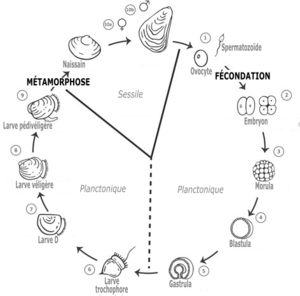
Cycle de vie de l'huître Crassostrea gigas (huître creuse du Pacifique)
On appelle naissain les juvéniles de différents mollusques, notamment d'espèces faisant l'objet de cultures marines comme les huîtres ou les moules.
La dénomination vernaculaire huître désigne les mollusques marins bivalves de la famille des Ostreidae et plus largement de la super-famille des Ostreoidea. Les huîtres ne vivent que dans l'eau salée ou saumâtre et se trouvent dans toutes les mers. Ces mollusques sessiles vivent à l'état naturel fixés sur un substrat rocheux.
Magallana gigas est une dénomination controversée, de l'huître creuse du Pacifique, Crassostrea gigas. il s'agit d'une « huître creuse » du genre Magallana originaire du nord-ouest de l'Océan Pacifique. Elle est souvent dénommée « huitre japonaise », cette dénomination vernaculaire ambigüe se rapportant préférablement à la Magallana nippona. Introduite à travers le monde depuis le début du XXᵉ siècle à des fins économiques pour remplacer les stocks d'huîtres indigènes épuisés par la surexploitation ou les maladies, elle est devenue l'huitre la plus élevée au monde. Sa production globale était en 2003 de 4,38 millions de tonnes, dépassant ainsi toutes les autres espèces marines relevant de l'aquaculture. Elle représente 99 % de la production française au début du XXIᵉ siècle.
La larve véligère correspond à un stade larvaire des mollusques issu de la larve trochophore.